Answer in natural language. Which object is closer to the camera taking this photo, white wooden chair with metal legs or white color dining table? Choose between the following options: white wooden chair with metal legs or white color dining table
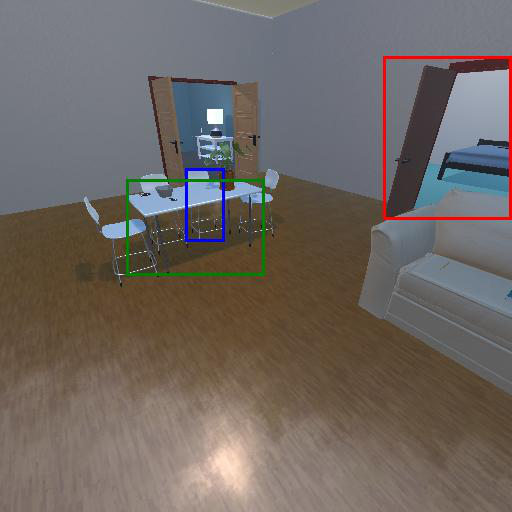
<answer>white color dining table</answer>